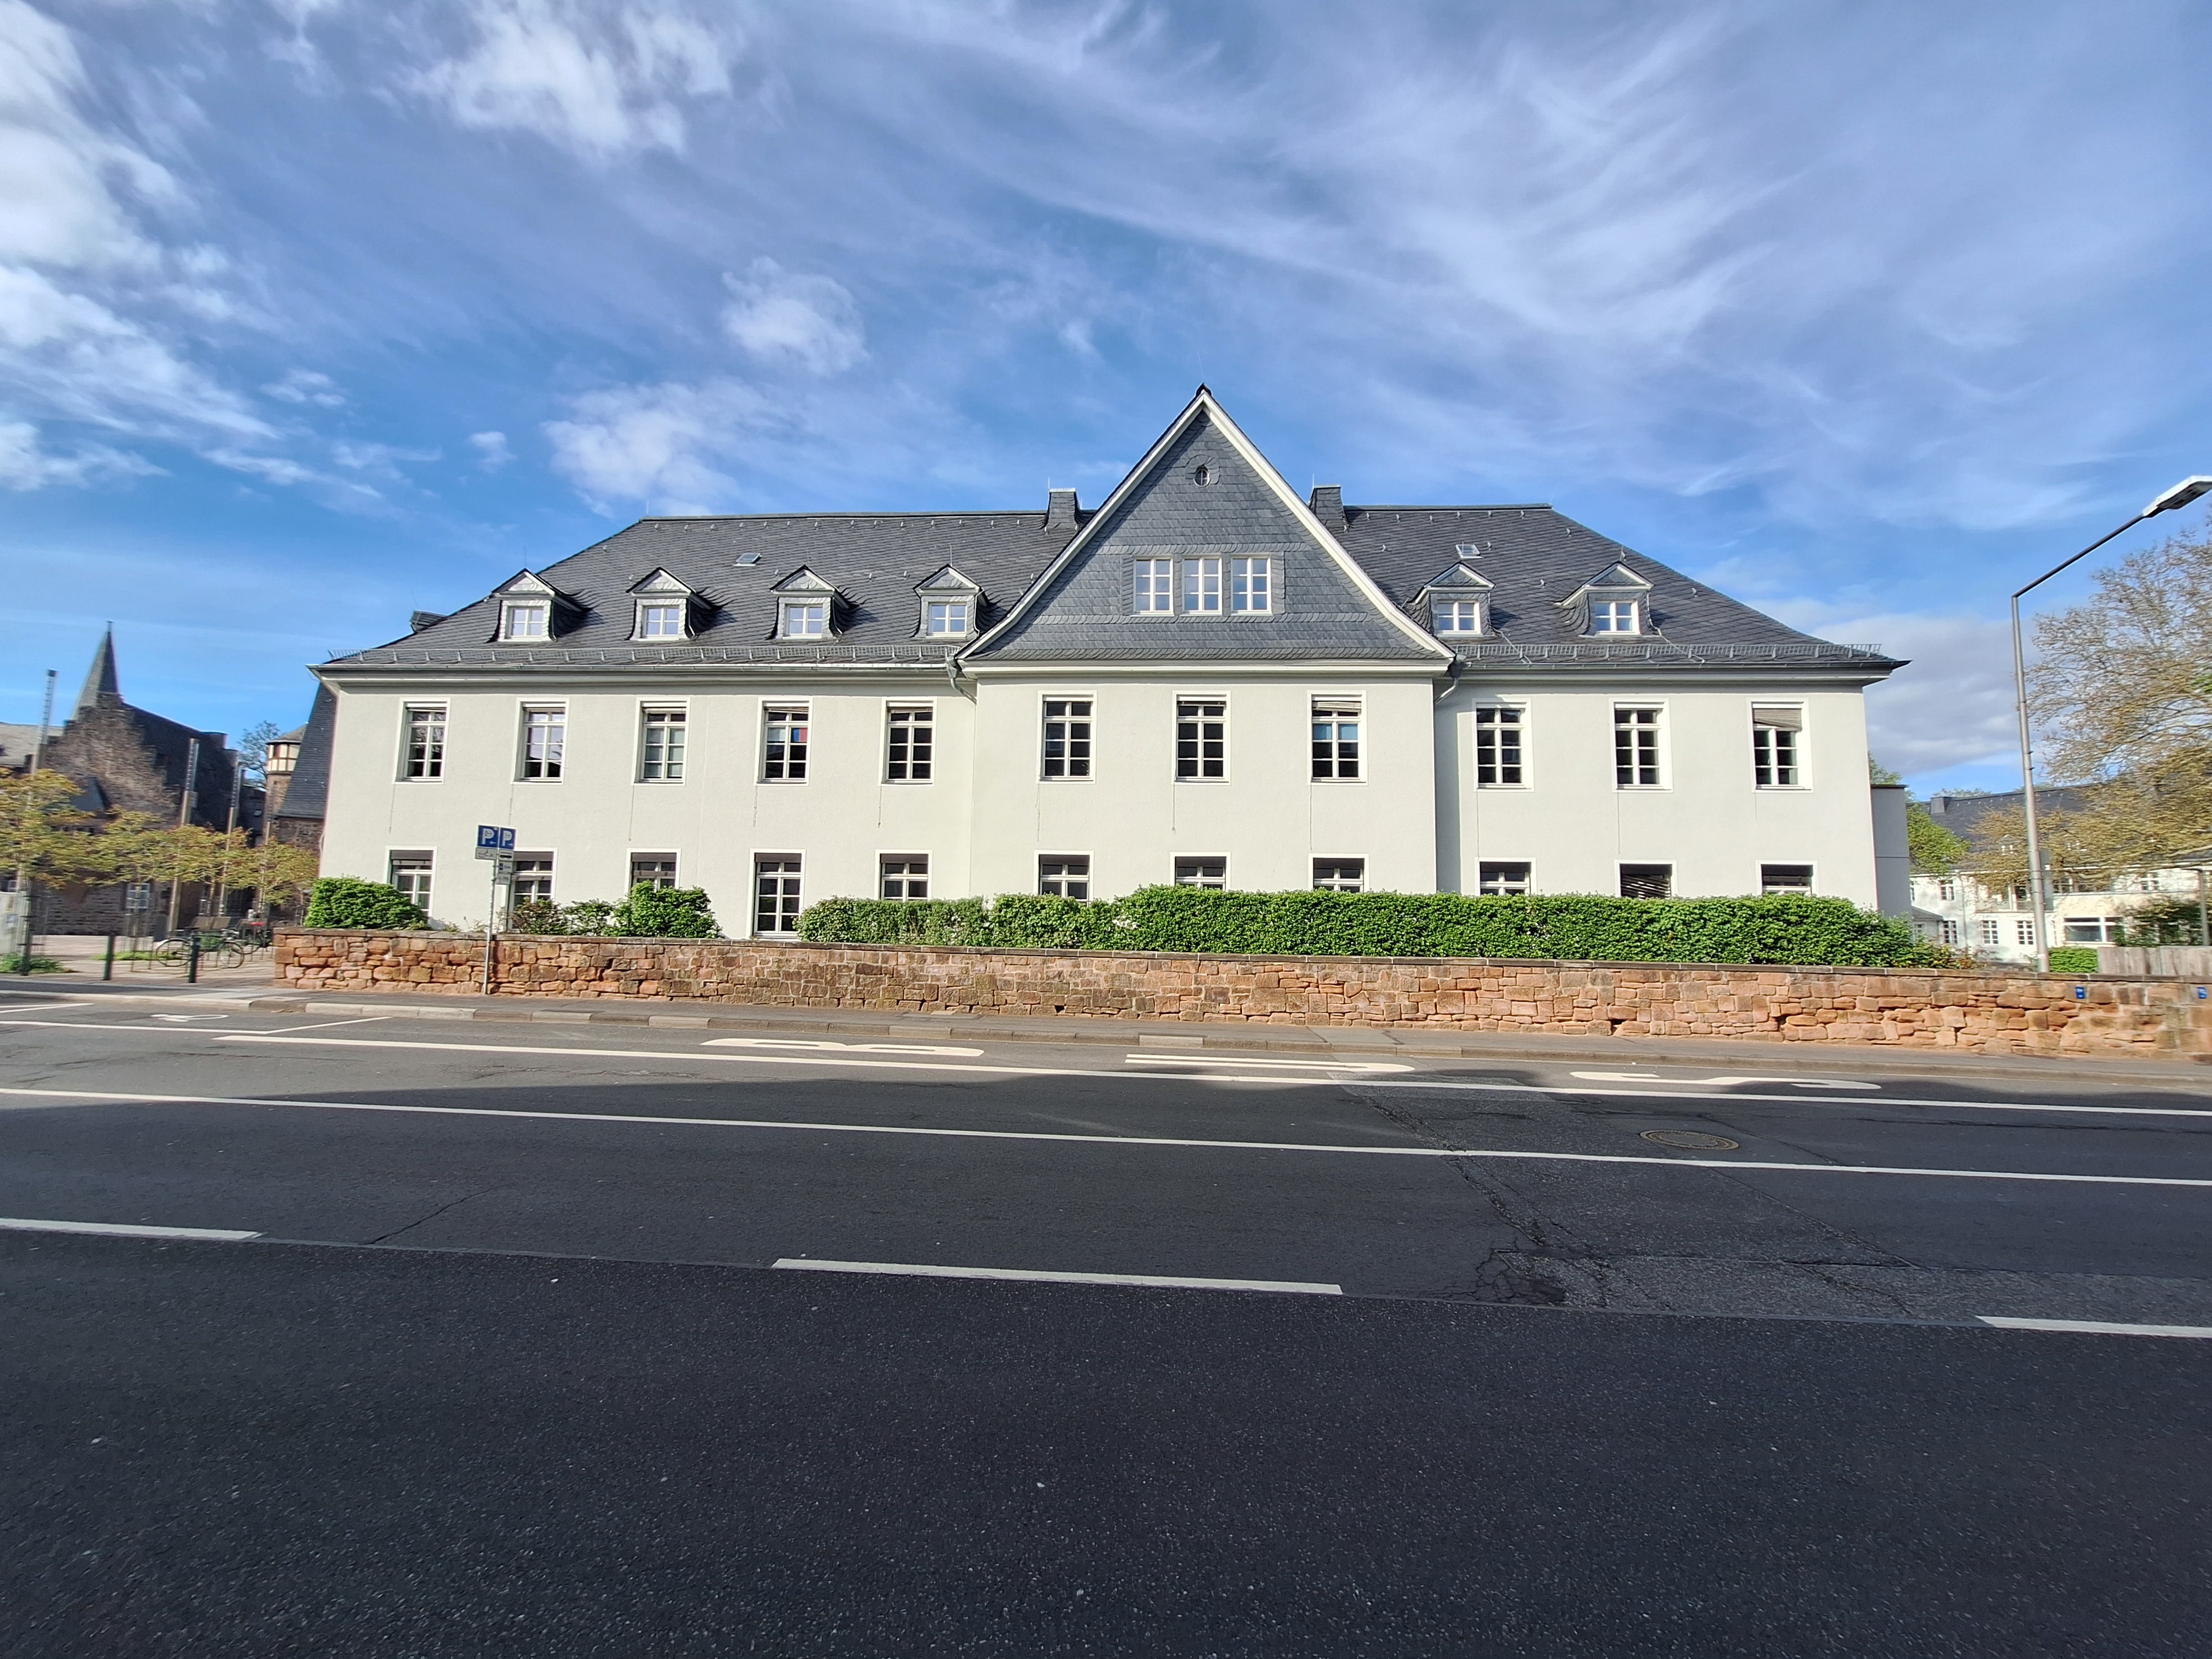
Building: Deutschhausstraße 12